Holden–Keating Gang

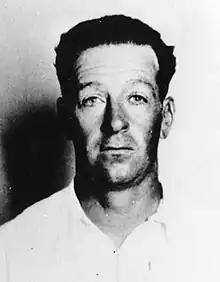
Thomas James Holden (between 1910 and 1953)

The Holden–Keating Gang was a bank robbing team, led by Thomas James Holden (April 22, 1895 – December 18, 1953) and Francis Lawrence Keating (January 3, 1899 – July 25, 1978), which was active in the Midwestern United States from 1926 to 1932. Holden was described by a spokesman for the FBI as "a menace to every man, woman, and child in America" and was the first fugitive to be officially listed on the FBI's Top Ten Most Wanted List in 1950.